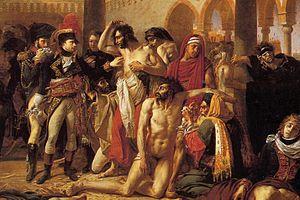
La peste est une anthropozoonose, c'est-à-dire une maladie commune aux humains et aux animaux. Elle est causée par le bacille Yersinia pestis, découvert par Alexandre Yersin de l'Institut Pasteur en 1894. Ce bacille est aussi responsable de pathologies pulmonaires de moindre gravité chez certains petits mammifères et animaux de compagnie.
La peste sous ses deux formes est une maladie grave, le plus souvent mortelle, provoquée par la bactérie Yersinia pestis et responsable de plusieurs dizaines de millions de morts depuis l'Antiquité lors de grandes épidémies. La peste pulmonaire, hautement contagieuse, est propagée par expectoration.